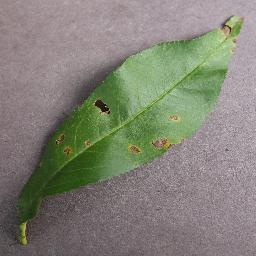
Label: Peach___Bacterial_spot